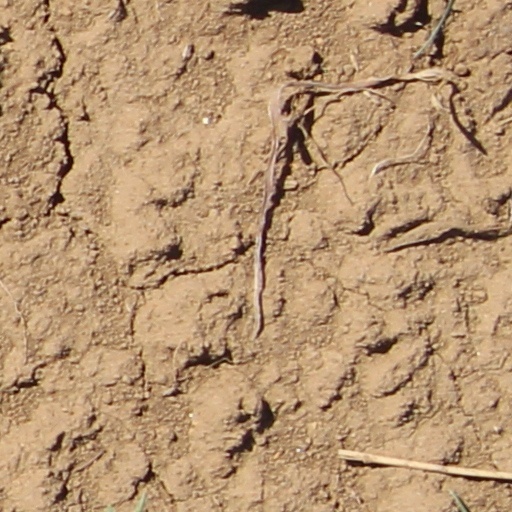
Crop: wheat